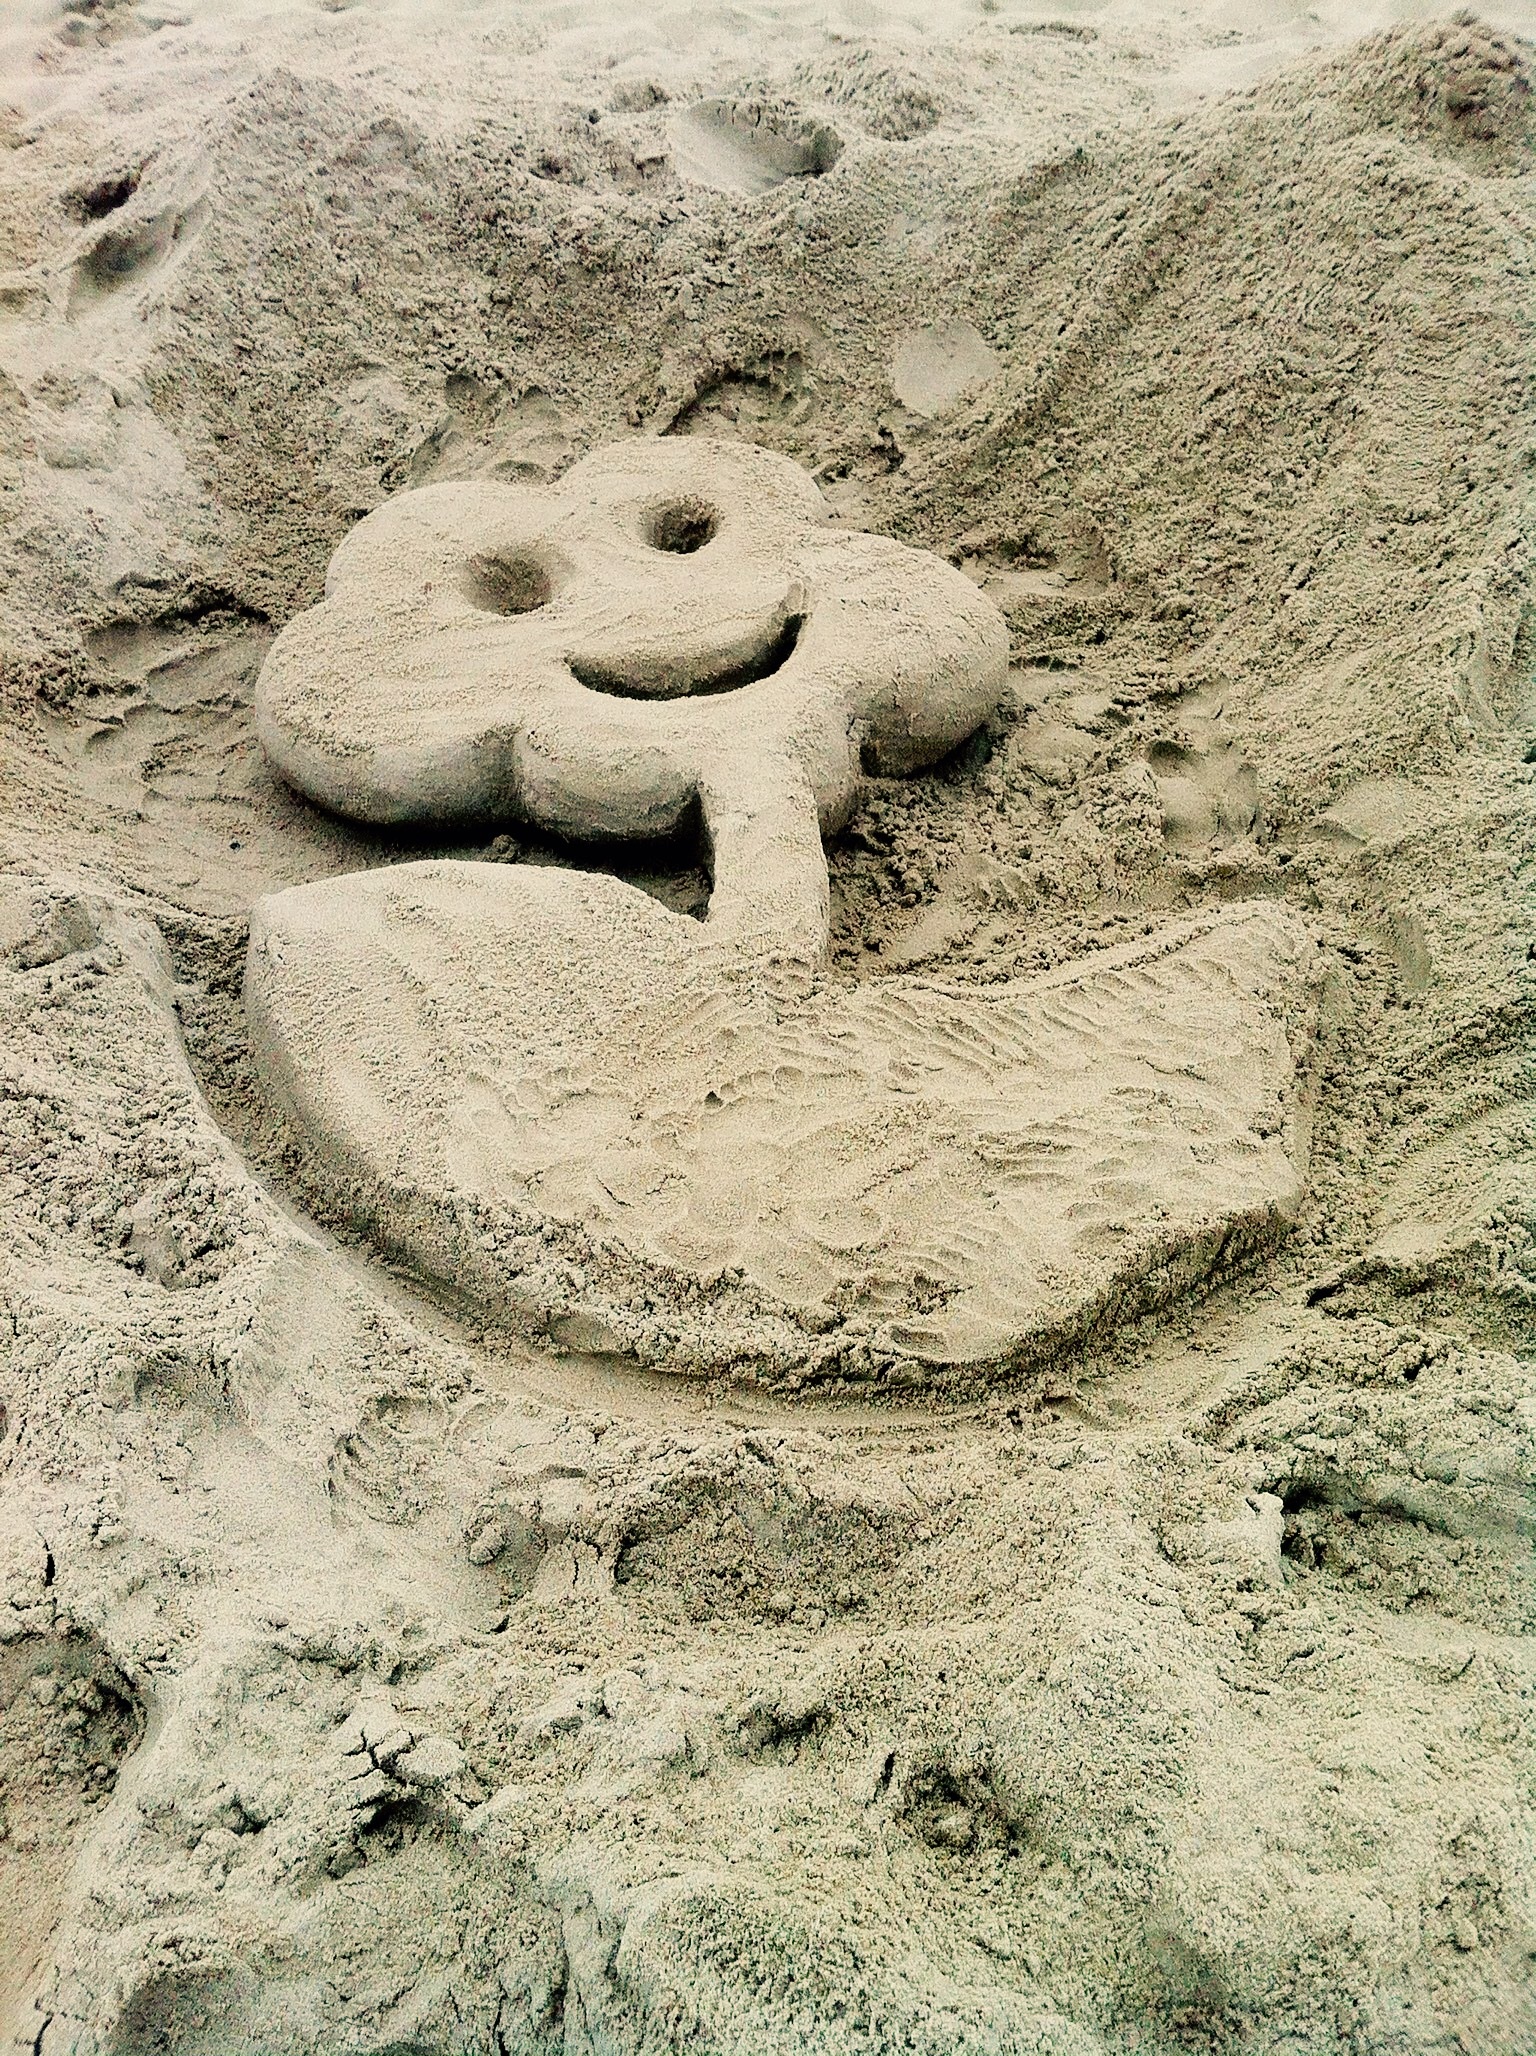
beach, sand, rock, plant, flower, symbol, soil, material, smile, sculpture, geology, temple, badlands, joy, relief, friendly, good mood, sand artwork, ancient history